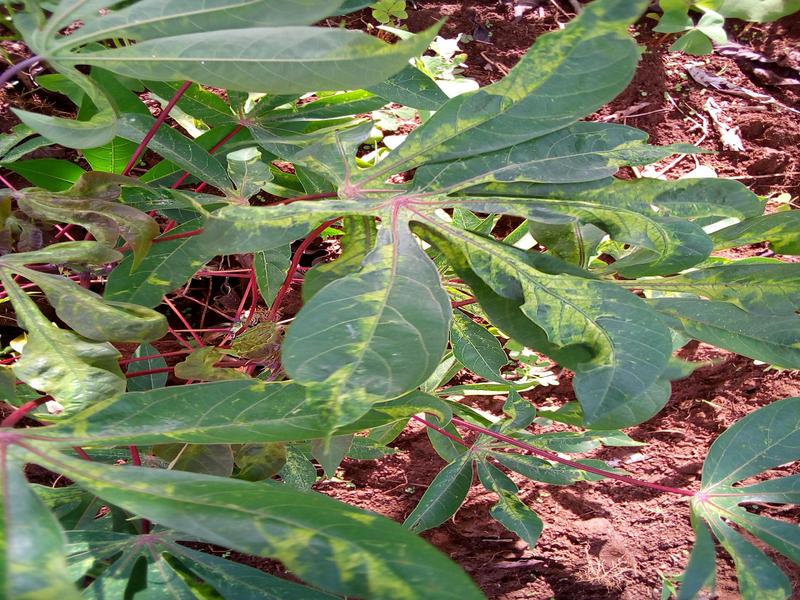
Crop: cassava
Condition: mosaic_disease